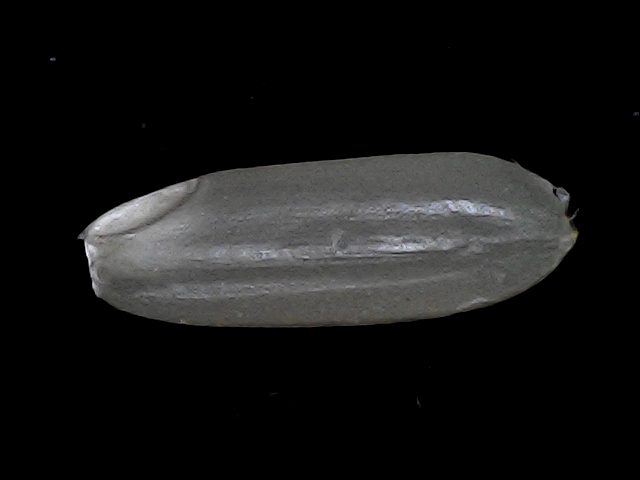
Rice variety: BRRI67